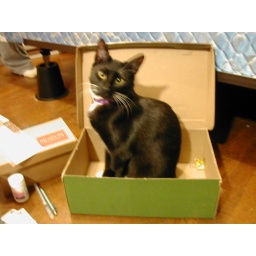
cat in a box (sprung position)